Building at 138–142 Portland Street

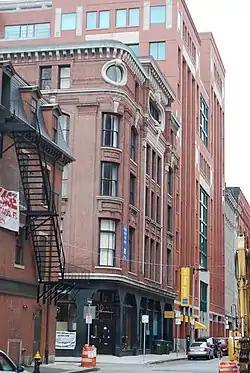

138–142 Portland Street is a historic commercial building located at the address of the same name in Boston, Massachusetts.